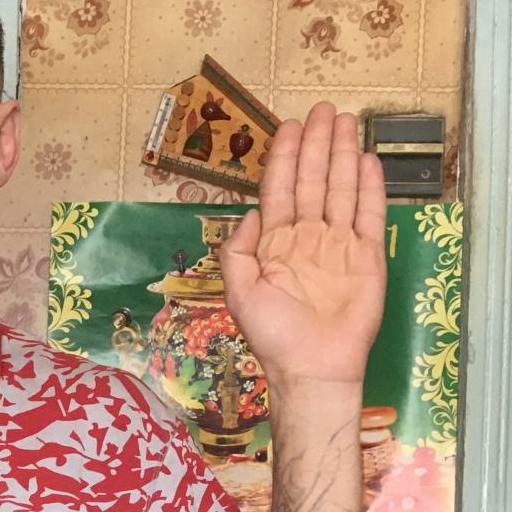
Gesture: stop